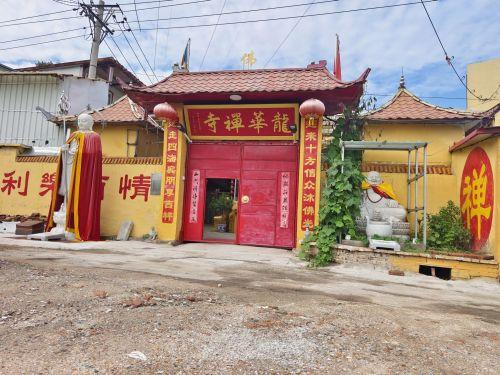
地标名称：龙华寺
所在城市：盘锦市·双台子区